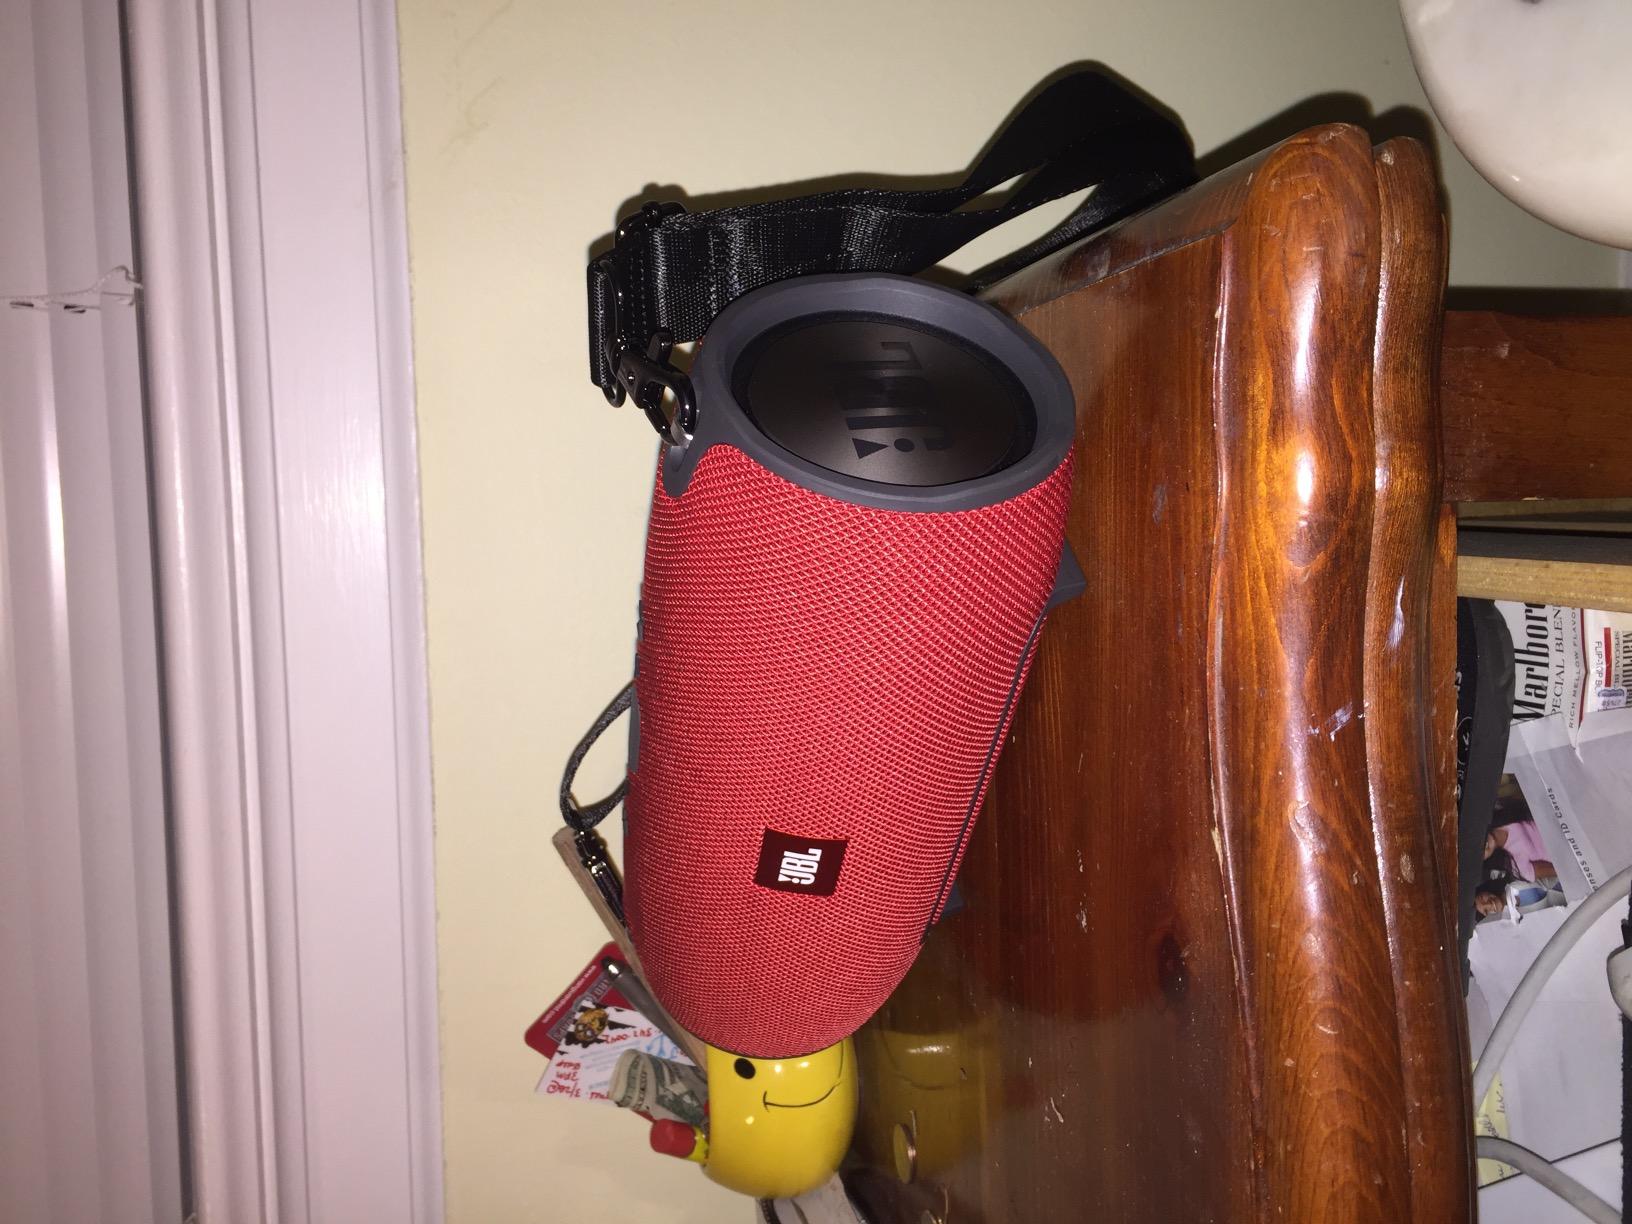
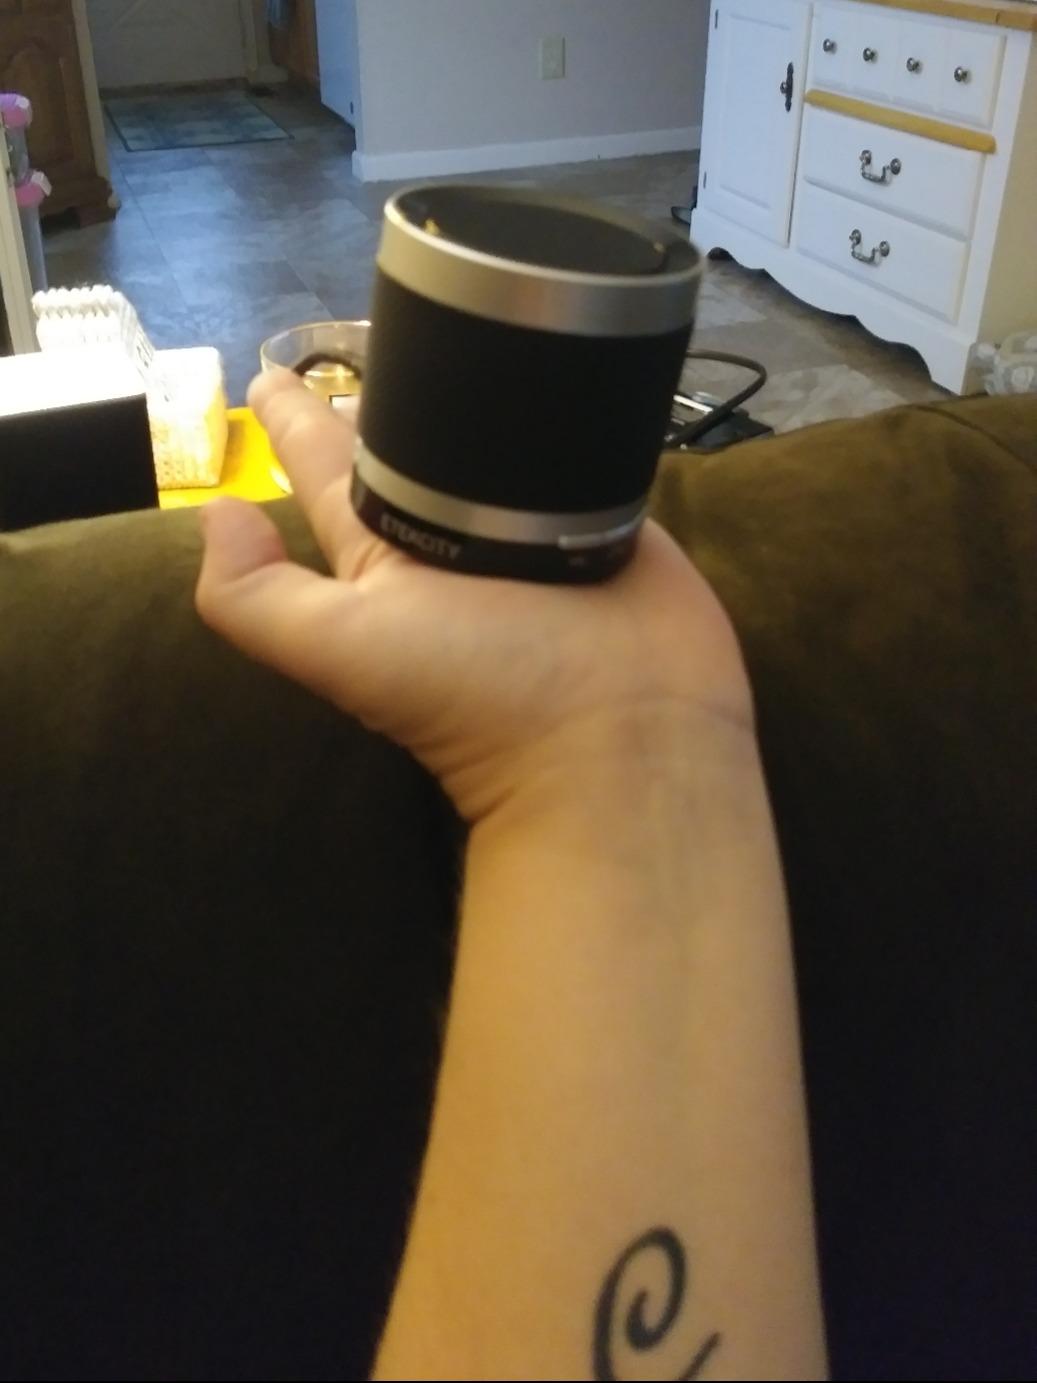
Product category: speaker
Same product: no